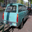
Label: automobile